Jon Kent (DC Comics)

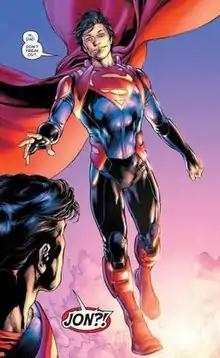

When Jon's grandfather Jor-El visited the Kent family, he offers to take Jon on a trip to better educate him about the known universe. Lois and Clark initially refuse, but Jon reveals his fears and insecurities to his parents as this could be an opportunity to understand himself better. Lois agrees to go with them. While Lois soon returned to Earth, Jon and Jor-El traveled through space for some time until their ship suddenly fell into a black hole. Jon found himself on Earth-3 where he was quickly taken prisoner by Ultraman. After being imprisoned in a volcano for years, Jon was eventually rescued by Jor-El and sent back to Earth, finding that while years have passed for him, only a few weeks have passed on Earth since he left.